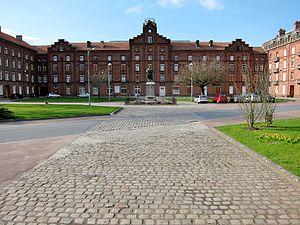
Le pavillon central du palais social du familistère de Guise (Aisne).
Étymologiquement établissement où plusieurs familles ou individus vivent ensemble dans une sorte de communauté et trouvent dans des magasins coopératifs ce qui leur est nécessaire, construit en s'inspirant du phalanstère de Charles Fourier, le familistère de Guise, situé dans la commune de Guise, dans le département de l'Aisne, voulu par l'industriel Jean-Baptiste André Godin pour l'hébergement de ses ouvriers, est un haut lieu de l’histoire économique et sociale des XIXᵉ et XXᵉ siècles.
Guise, prononcé Güise [ɡɥiz], est une commune française située dans le département de l'Aisne, en région Hauts-de-France.